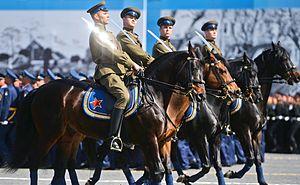
Le défilé militaire du Jour de la Victoire de 2015, qui a eu lieu le 9 mai 2015 sur la place Rouge, à Moscou, en Russie, commémore le 70ᵉ anniversaire de la fin de la Seconde Guerre mondiale en Europe, la Grande Guerre patriotique pour les Russes et leur victoire sur le Troisième Reich.